Aaron Rakeffet-Rothkoff

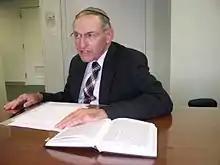
Rothkoff in 2009

Aaron Rakeffet-Rothkoff (born December 2, 1937) is an Israeli-American professor of rabbinic literature at Yeshiva University's Caroline & Joseph Gruss Institute in Jerusalem.